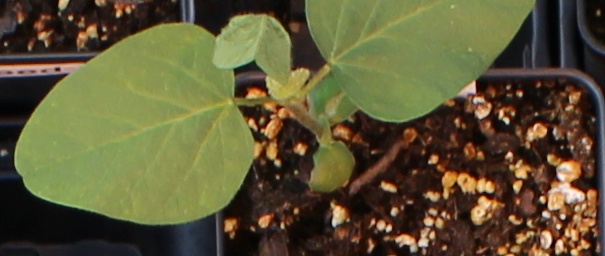
Label: Soybean